RMS Queen Mary

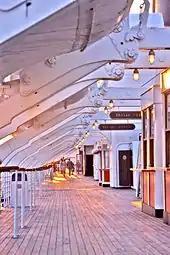
Starboard sun deck, 1972

The second-class lounges were expanded to the sides of the ship and used for banqueting. On R deck, the first-class dining room was reconfigured and subdivided into two banquet venues, the Royal Salon and the Windsor Room. The second-class dining room was subdivided into kitchen storage and a crew mess hall, while the third-class dining room was initially used as storage and crew space.